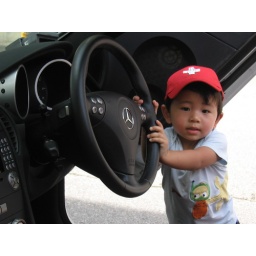
Really cute boy trying to climb in to a modified Merc SLK